Saayad

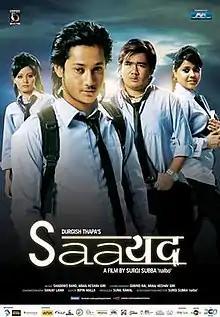
Theatrical release poster

Saayad (Translation: "Probably","सायद") is a 2012 Nepali Coming of age Comedy-drama film written and directed by Suroj Subba "Nalbo". Produced by Sunil Rawal under the banner of Durgish Films, the film features Sunil Rawal, Samyam Puri & Wilson Bikram Rai in pivotal roles.